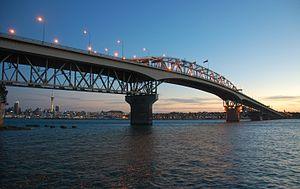
Cette liste de ponts de Nouvelle-Zélande a pour vocation de présenter une liste de ponts remarquables de Nouvelle-Zélande, tant par leurs caractéristiques dimensionnelles, que par leur intérêt architectural ou historique.